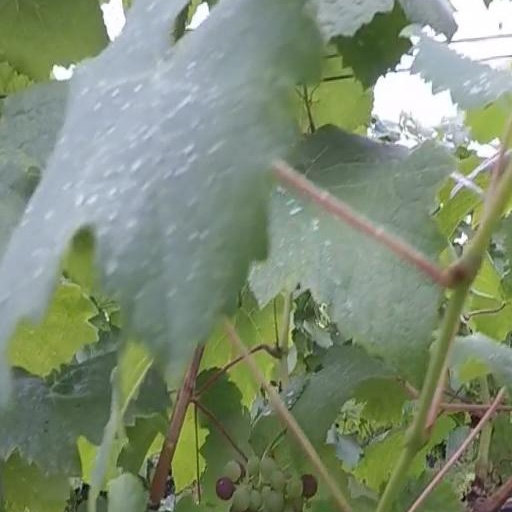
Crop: grape